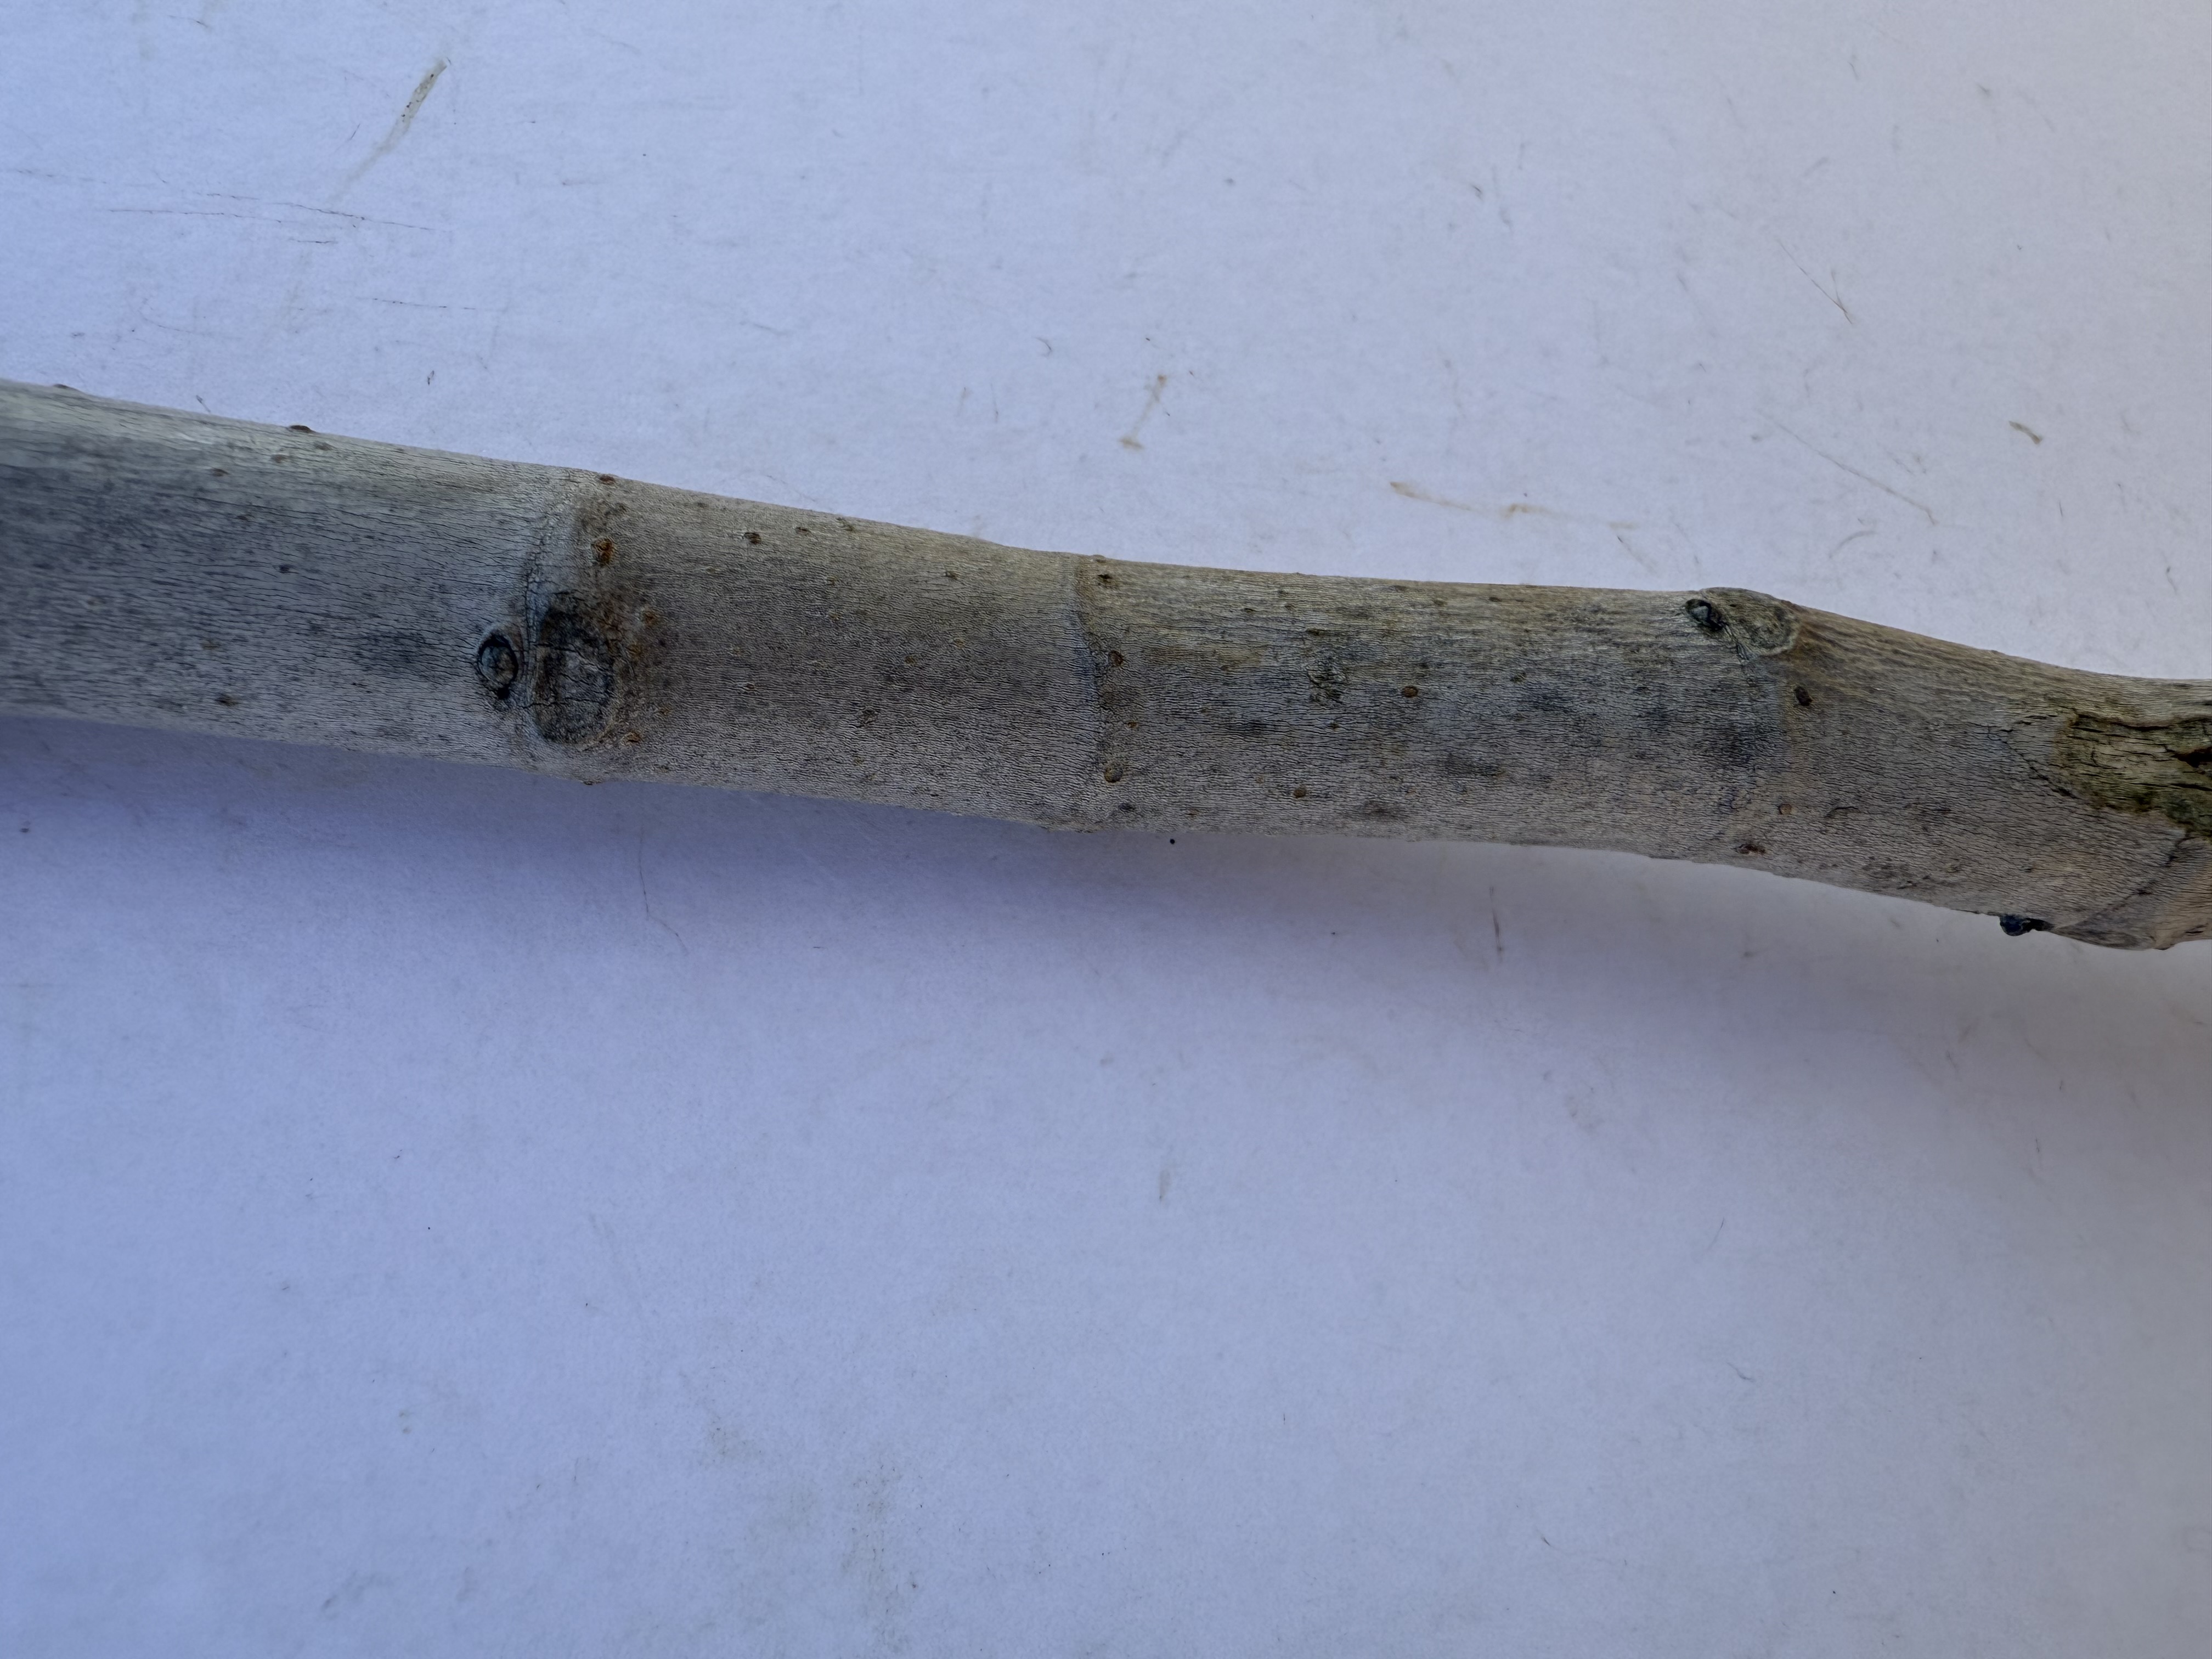
Variety: Bardacik Fig